Devious lick

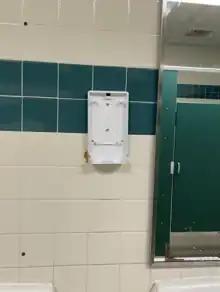
Missing soap dispenser at a Texas public school on September 20, 2021, as a result from a "devious lick".

The devious lick (also known as a diabolical lick, dastardly lick, or nefarious lick, amongst other names) was a TikTok trend in which North American middle- and high-school students posted videos of themselves stealing, vandalizing, or displaying items they stole from their school, typically from a bathroom (or, in some cases, merely pretending to have done so). The trend went viral on TikTok in 2021 and resulted in the arrests of several students, as well as warnings issued by police departments. It was reported in schools in Canada, Australia, the United States, and Germany.